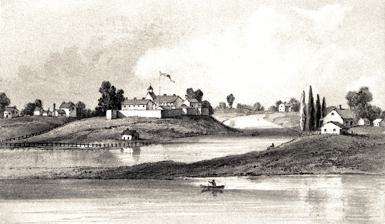
Building: Fort Dearborn
Country: United States of America
Year built: 1803
Historic fort built at site of Chicago, Illinois, USA For other uses, see Fort Dearborn (disambiguation) . United States historic place Fort Dearborn U.S. Historic district Contributing property 1856 drawing showing Fort Dearborn as it appeared in 1831 Location Chicago , Illinois Coordinates 41°53′17″N 87°37′26″W / 41.88806°N 87.62389°W / 41.88806; -87.62389 Built 1803 Architect U.S. Army Architectural style log-built fort enclosed in a double stockade Part of American frontier , Michigan–Wacker Historic District ( ID78001124 ) Fort Dearborn was a United States fort , first built in 1803 beside the Chicago River , in what is now Chicago , Illinois . It was constructed by U.S. troops under Captain John Whistler and named in honor of Henry Dearborn , then United States Secretary of War . The original fort was destroyed following the Battle of Fort Dearborn during the War of 1812 , and a replacement Fort Dearborn was constructed on the same site in 1816 and decommissioned by 1837. Parts of the fort were lost to the widening of the Chicago River in 1855, and a fire in 1857. The last vestiges of Fort Dearborn were destroyed in the Great Chicago Fire of 1871. The site of the fort is now a Chicago Landmark , located in the Michigan–Wacker Historic District , at the southern end of the DuSable Michigan Avenue Bridge . Background Diagram of the first Fort Dearborn Historic events Human activity in the Chicago area prior to the arrival of European explorers is mostly unknown. In 1673, an expedition headed by Louis Jolliet and Jacques Marquette was the first recorded to have crossed the Chicago Portage and traveled along the Chicago River. Marquette returned in 1674, and camped for a few days near the mouth of the river. He moved to the portage, where he camped through the winter of 1674–75. Joliet and Marquette did not report any Native Americans living near the Chicago River area at that time. Archaeologists, however, have discovered numerous historic Indian village sites dating to that time elsewhere in the Chicago region. In 1682, René Robert Cavelier, Sieur de La Salle had claimed a large territory (including the Chicago area), for France. Two of de La Salle 's men built a stockade at the portage in the winter of 1682/1683. In 1763, following defeat in the French and Indian War , the French ceded this area to Great Britain . It became a region within their Province of Quebec . Great Britain later ceded the area to the United States (at the end of the American Revolutionary War ), although the Northwest Territory remained under de facto British control until about 1796. Following defeat of several Native American tribes in the Northwest Indian War of 1785–1795, the Treaty of Greenville was signed between the US and several chiefs at Fort Greenville (now Greenville, Ohio ), on August 3, 1795. As part of the terms of this treaty, a coalition of Native Americans and Frontiers men , known as the Western Confederacy , ceded to the United States large parts of modern-day Ohio , Michigan , Indiana , Wisconsin , and Illinois. This included "six miles square" centered from the mouth of the Chicago River. Local events A French-Jesuit mission, the Mission of the Guardian Angel , was founded somewhere in the vicinity in 1696, but was abandoned around 1700. The Fox Wars effectively closed the area to Europeans in the first part of the 18th century. The first non-native to re-settle in the area may have been a trader named Guillory, who might have had a trading-post near Wolf Point on the Chicago River around 1778. Jean Baptiste Point du Sable , a French-speaking colonist of African descent, built a prosperous farm and trading post near the mouth of the Chicago River in the 1780s, at a site directly across the river from the future fort. A settlement developed there and he is widely regarded as the founder of Chicago. Antoine Ouilmette is the next recorded resident of Chicago; he claimed to have settled at the mouth of the Chicago River in July 1790. First Fort Dearborn Artist's rendering of a bird's-eye view of the original Fort Dearborn On March 9, 1803, Henry Dearborn , the Secretary of War , wrote to Colonel Jean Hamtramck , the commandant of Detroit , instructing him to have an officer and six men survey the route from Detroit to Chicago, and to make a preliminary investigation of the situation at Chicago. Captain John Whistler was selected as commandant of the new post, and set out with six men to complete the survey. The survey completed, on July 14, 1803, a company of troops set out to make the overland journey from Detroit to Chicago. Whistler and his family made their way to Chicago on a schooner called the Tracy . The troops reached their destination on August 17. The Tracy was anchored about half a mile offshore, unable to enter the Chicago River due to a sandbar at its mouth. Julia Whistler, the wife of Captain Whistler's son, Lieutenant William Whistler, later related that 2000 Indians gathered to see the Tracy . The troops had completed the construction of the fort by the summer of 1804; it was a log-built fort enclosed in a double stockade , with two blockhouses (see diagram above). The fort was named Fort Dearborn , after U.S. Secretary of War Henry Dearborn , who had commissioned its construction. The Kinzie Mansion. Fort Dearborn is in the background. A fur trader, John Kinzie , who bought the old Du Sable property, arrived in Chicago in 1804, and rapidly became the civilian leader of the small settlement that grew around the fort. In 1810, Kinzie and Whistler became embroiled in a dispute over Kinzie supplying alcohol to the Indians. In April, Whistler and other senior officers at the fort were removed; Whistler was replaced as commandant of the fort by Captain Nathan Heald . Battle of Fort Dearborn Main article: Battle of Fort Dearborn During the War of 1812 , General William Hull ordered the evacuation of Fort Dearborn in August 1814. Captain Heald oversaw the evacuation, but on August 15, the evacuees were ambushed along the trail by about 500 Potawatomi Indians in the Battle of Fort Dearborn . The Potawatomi captured Heald and his wife, Rebekah, and ransomed them to the British . Of the 148 soldiers, women, and children who evacuated the fort, 86 were killed in the ambush. The Potawatomi burned the fort to the ground the next day. Second Fort Dearborn Fort Dearborn in 1850 Fort Dearborn in 1856 Following the war, a second Fort Dearborn was built (1816). This fort consisted of a double wall of wooden palisades , officer and enlisted barracks , a garden, and other buildings. The American forces garrisoned the fort until 1823, when peace with the Indians led the garrison to be deemed redundant. The temporary abandonment lasted until 1828, when it was re-garrisoned following the outbreak of war with the Winnebago Indians. In her 1856 memoir, Wau Bun , Juliette Kinzie described the fort as it appeared on her arrival in Chicago in 1831: The fort was inclosed [ sic ] by high pickets, with bastions at the alternate angles. Large gates opened to the north and south, and there were small portions here and there for the accommodation of the inmates. ... Beyond the parade-ground which extended south of the pickets, were the company gardens, well filled with currant-bushes and young fruit-trees. The fort stood at what might naturally be supposed to be the mouth of the river, yet it was not so, for in these days the latter took a turn, sweeping round the promontory on which the fort was built, towards the south, and joined the lake about half a mile below... The fort was closed briefly before the Black Hawk War of 1832 and by 1837, the fort was being used by the Superintendent of Harbor Works. In 1837, the fort and its reserve, including part of the land that became Grant Park , was deeded to the city by the Federal Government. In 1855, part of the fort was demolished so that the south bank of the Chicago River could be dredged, straightening the bend in the river and widening it at this point by about 150 feet (46 m); and in 1857, a fire destroyed nearly all the remaining buildings in the fort. The remaining blockhouse and few surviving outbuildings were destroyed in the Great Chicago Fire of 1871. Legacy and monuments Fort Dearborn in 1853 The southern perimeter of Fort Dearborn was located at what is now the intersection of Wacker Drive and Michigan Avenue in the Loop community area of Chicago along the Magnificent Mile . Part of the fort outline is marked by plaques , and a line embedded in the sidewalk and road near the Michigan Avenue Bridge and Wacker Drive . A few boards from the old fort were retained and are now in the Chicago History Museum in Lincoln Park . First Presbyterian Church (Chicago) , the longest continuously-operating institution in Chicago was founded in the carpentry shop of Fort Dearborn on June 26, 1833 and today is located in Woodlawn, Chicago On March 5, 1899, the Chicago Tribune publicized a Chicago Historical Society replica of the original fort. In 1933, at the Century of Progress Exhibition , a detailed replica of Fort Dearborn was erected as a fair exhibit. As part of the celebration, both a United States one-cent postage stamp and a souvenir sheet (containing 25 of the stamps) were issued, showing the fort. The individual stamp and sheet were reprinted when Postmaster General James A. Farley gave imperforated examples of these, and other stamps, to his friends. Because of the ensuing public outcry, millions of copies of "Farley's Follies" were printed and sold. In 1939, the Chicago City Council added a fourth star to the city flag to represent Fort Dearborn. This star is depicted as the left-most, or first, star of the flag. The site of the fort was designated a Chicago Landmark on September 15, 1971. An elementary school in the Chicago Public Schools system is named after Fort Dearborn. Gallery Modern Commemorations Fort Dearborn 1808 layout London Guarantee Building with large relief above the entrance commemorating Fort Dearborn A plaque on Michigan avenue A marker showing the fort's southern perimeter See also Fort Chécagou History of Chicago References